M. P. Parameswaran

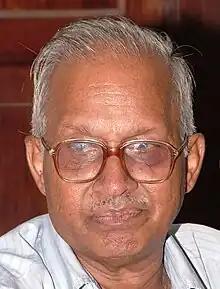

M. P. Parameswaran is an Indian nuclear engineer and educationist, who played an important role in the Indian nuclear programme. In 2022, he was honoured with Kerala Sree Award, third highest civilian award given by the Government of Kerala.